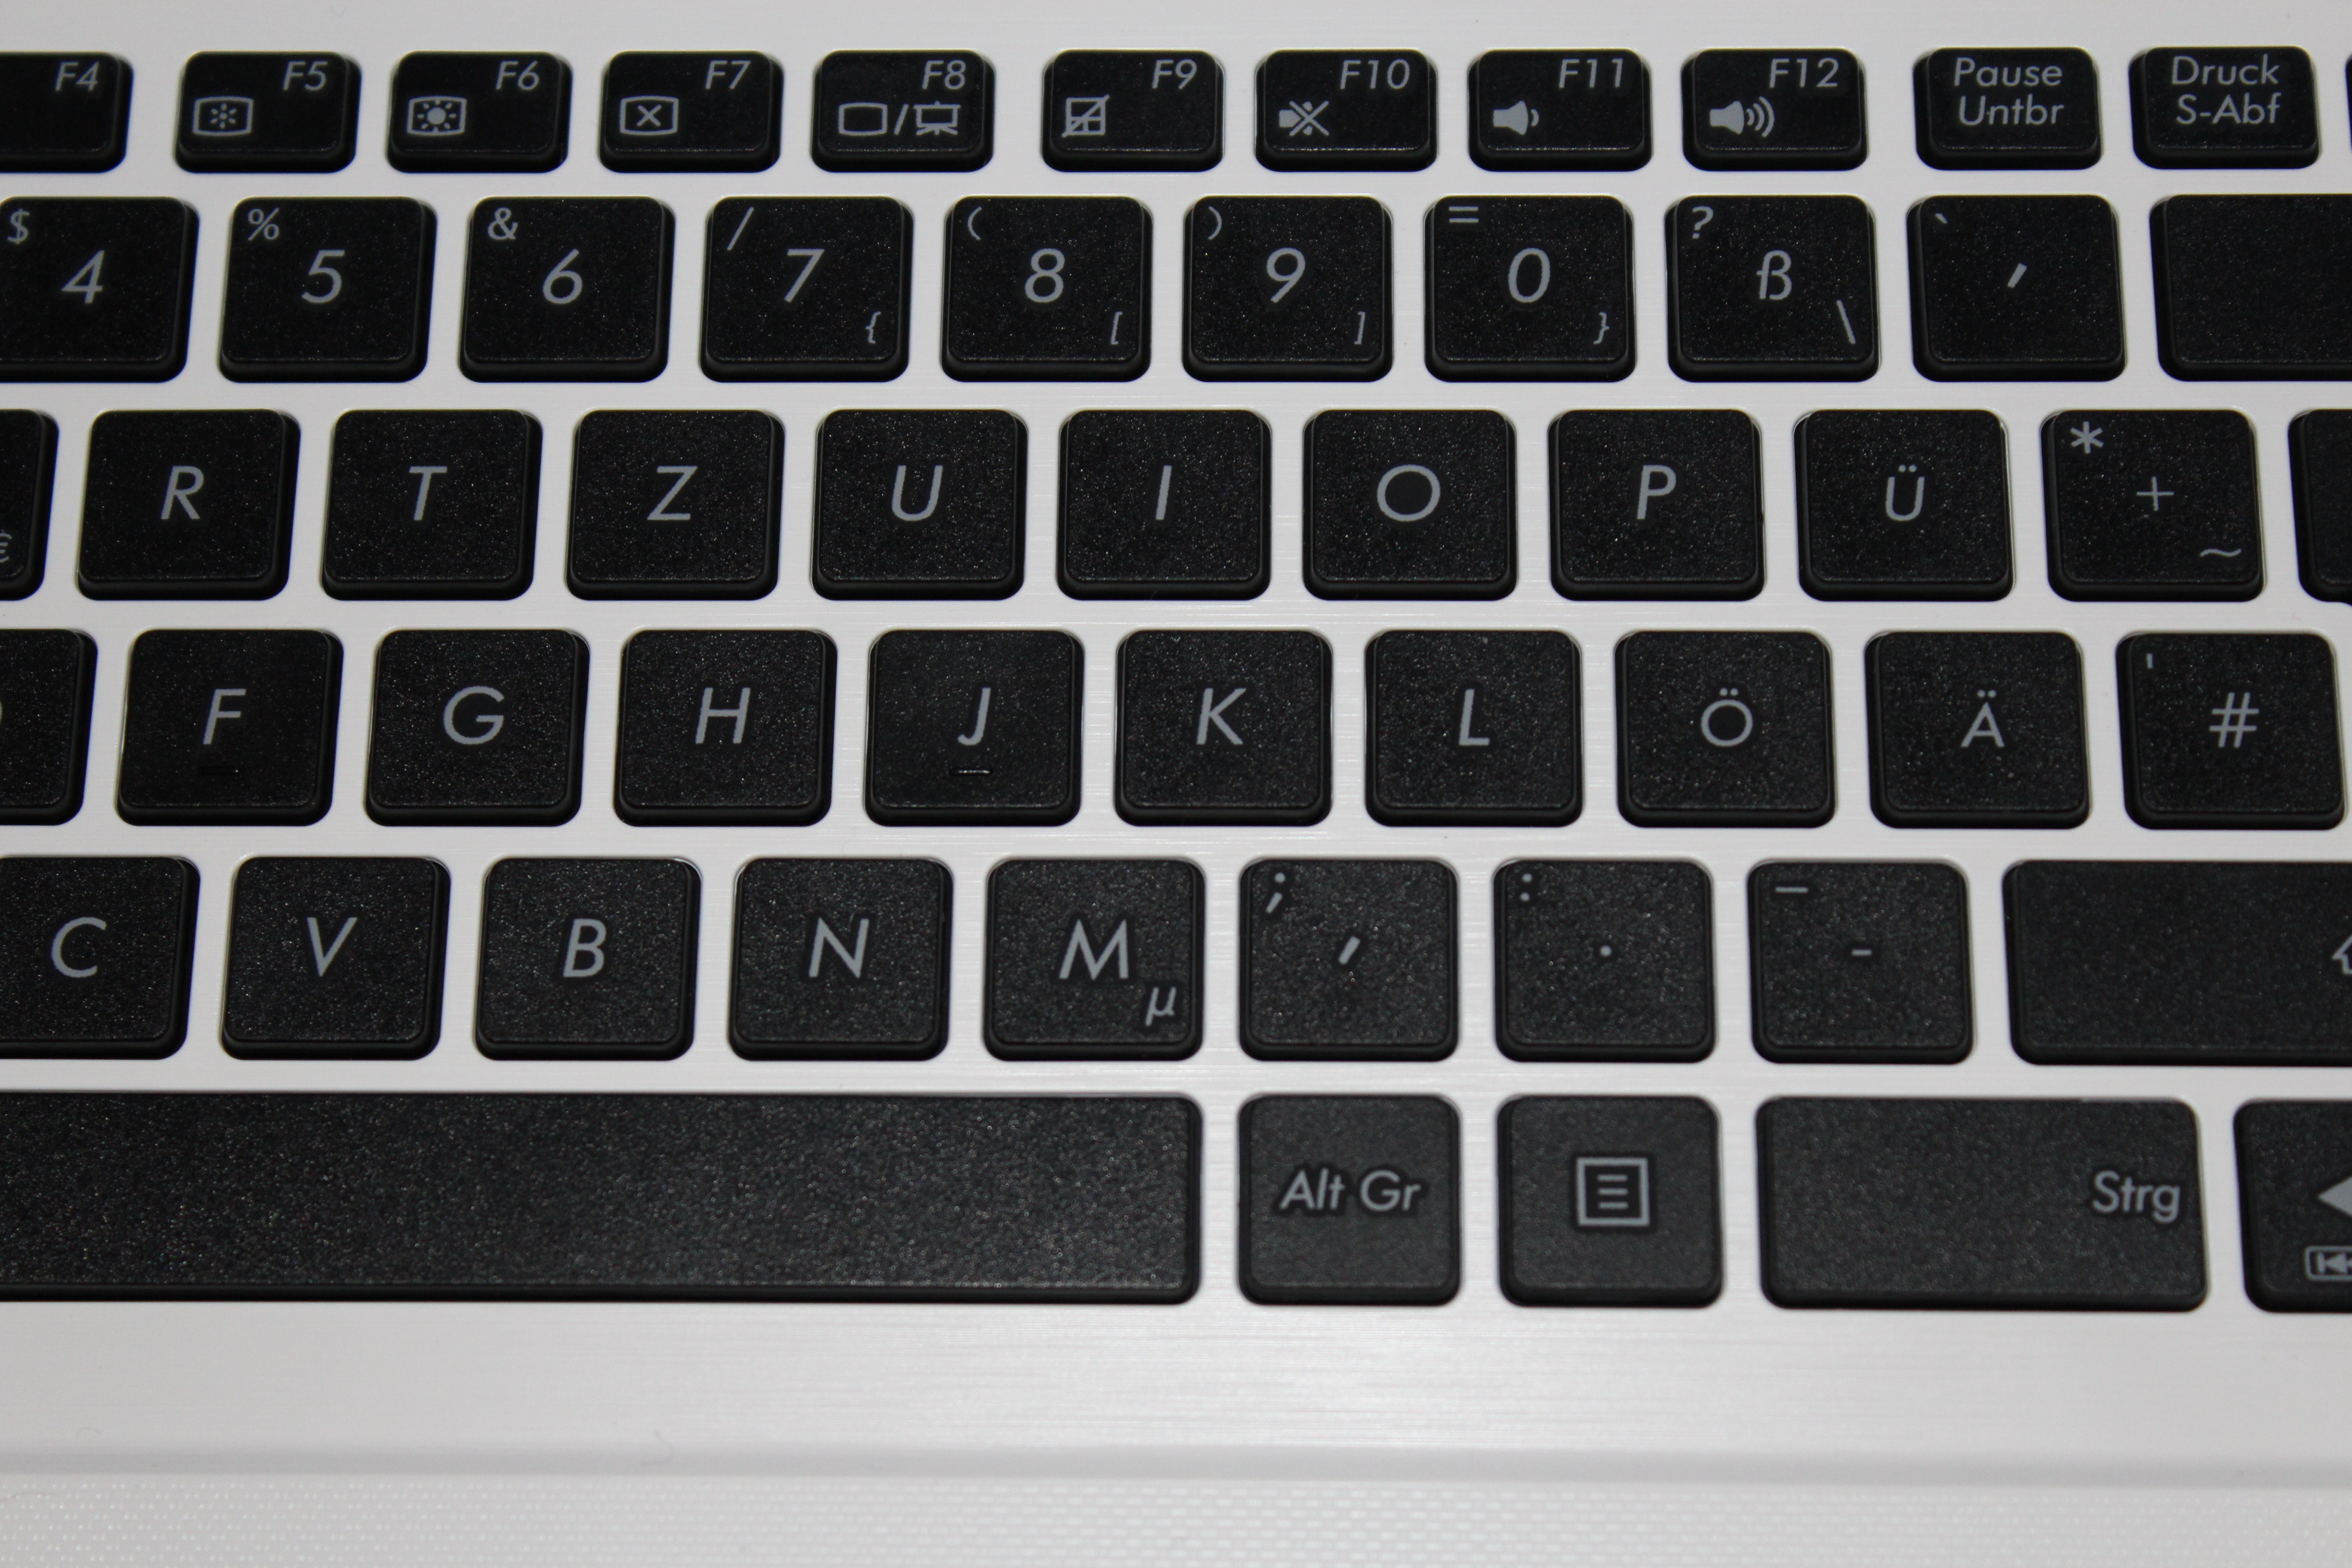
laptop, notebook, computer, keyboard, technology, white, font, electronics, keys, letters, multimedia, asus, datailaufnahme, computer keyboard, numeric keypad, electronic device, computer hardware, musical keyboard, electronic instrument, electronic keyboard, laptop replacement keyboard